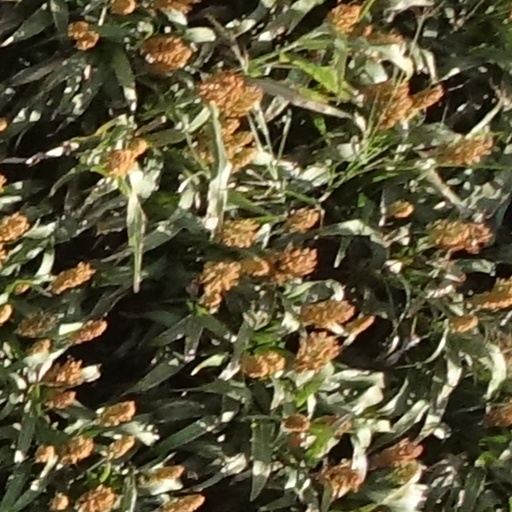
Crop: sorghum